2007 Toronto International Film Festival

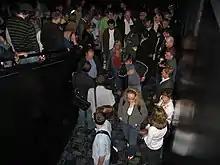
Werner Herzog talking with an audience member as a crowd exits an "Encounters at the End of the World" screening at the Paramount Theatre

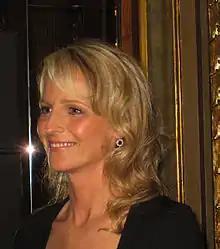
Helen Hunt at the Elgin Theatre for her film "Then She Found Me"

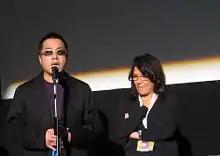
Director Pang Ho-Cheung (left) addresses the audience at a screening of his film "The Exodus"

TIFF's annual Canada's Top Ten list, its national critics and festival programmers poll of the ten best feature and short films of the year, was released in December 2007. For the first time, separate lists of feature and short films were announced.